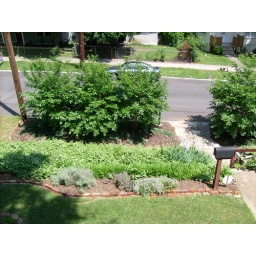
Imagine if there was an upstairs bedroom with french doors leading to a balcony in the front...